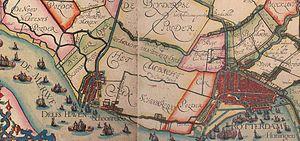
Le port de Rotterdam est en 2015 le huitième port du monde en termes de trafic total, le onzième mondial pour le trafic de conteneurs et le plus grand port européen avec 12,3 millions d'EVP et 444 millions de tonnes de marchandises traitées.